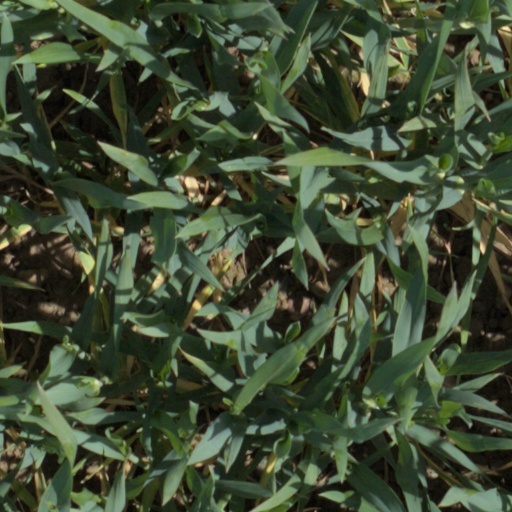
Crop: wheat